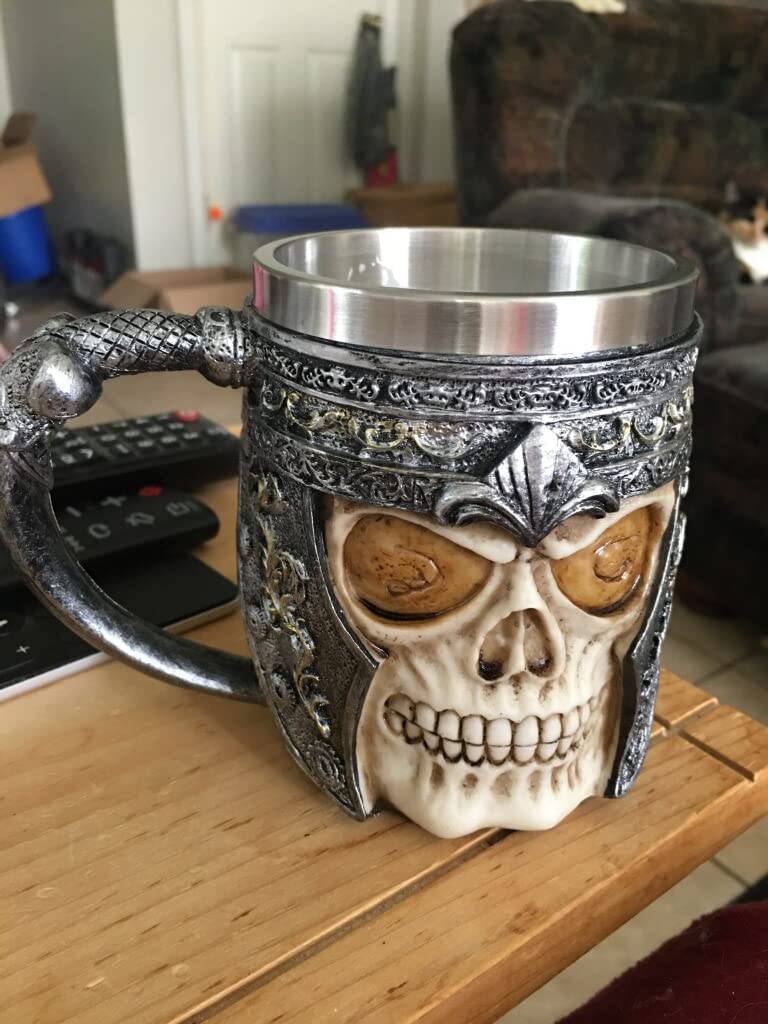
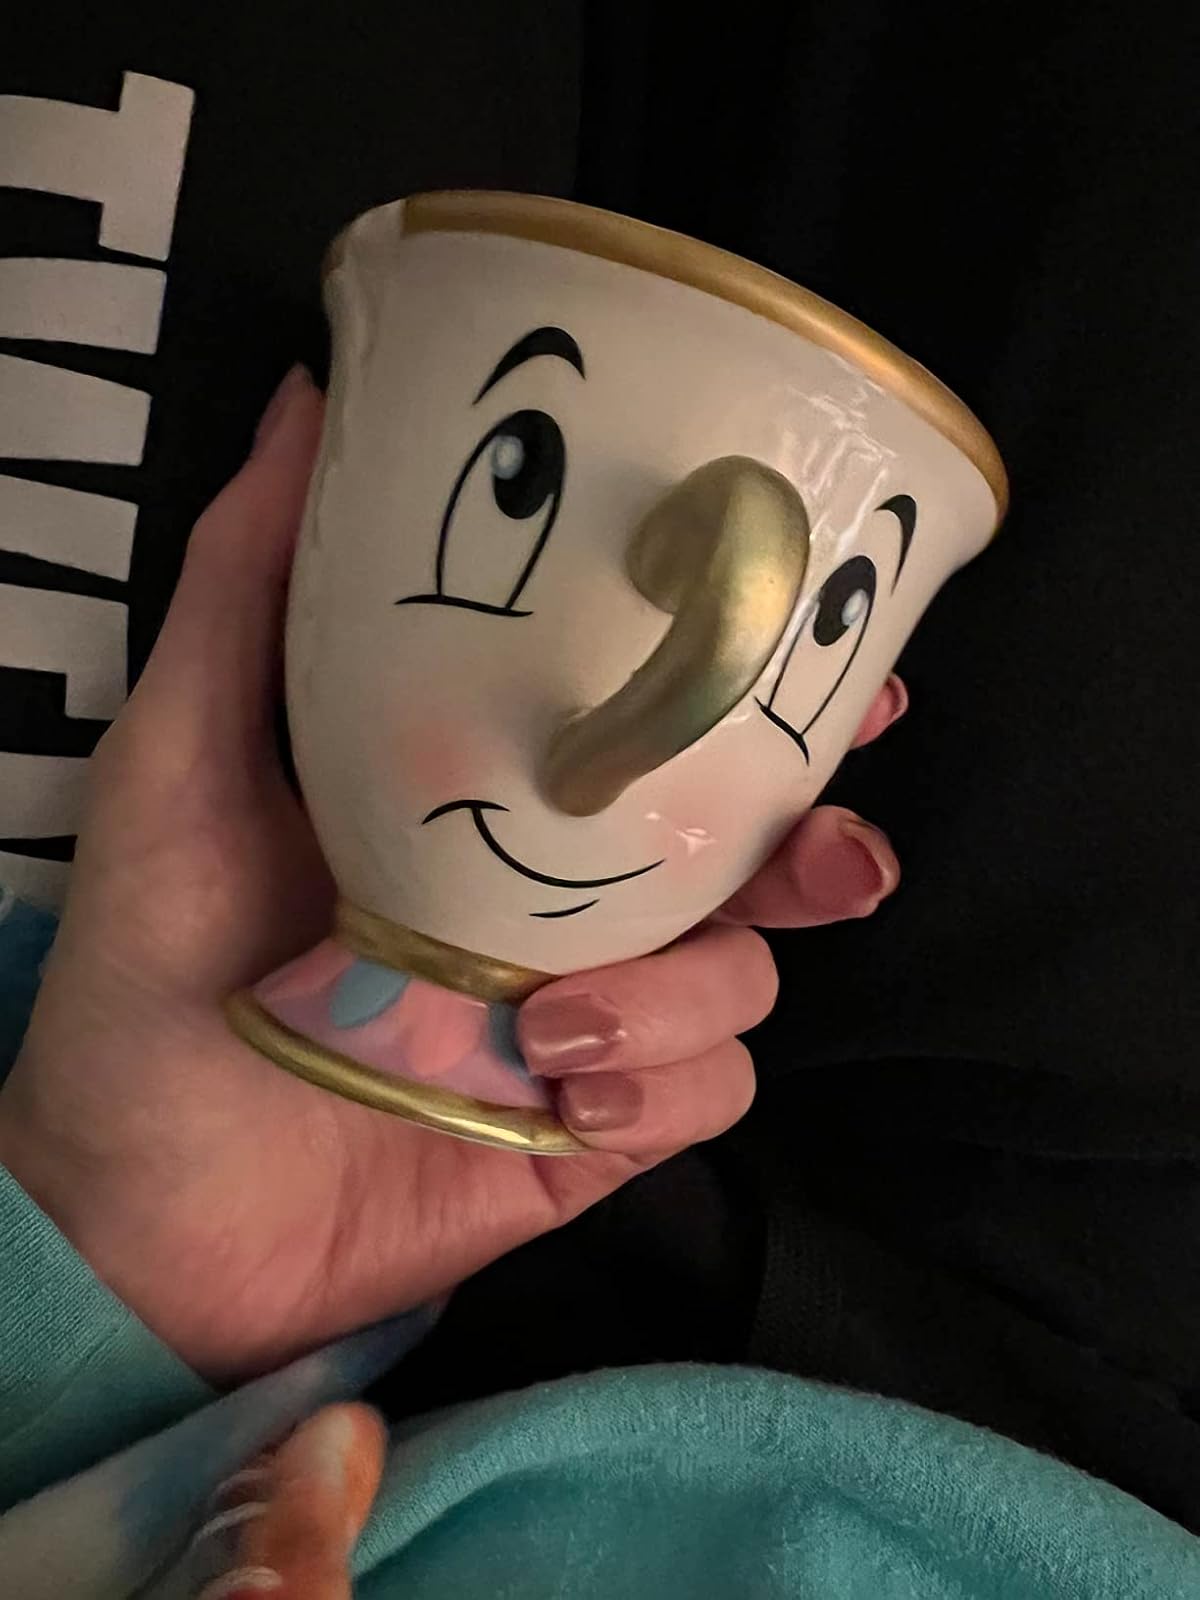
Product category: items_mug
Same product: no